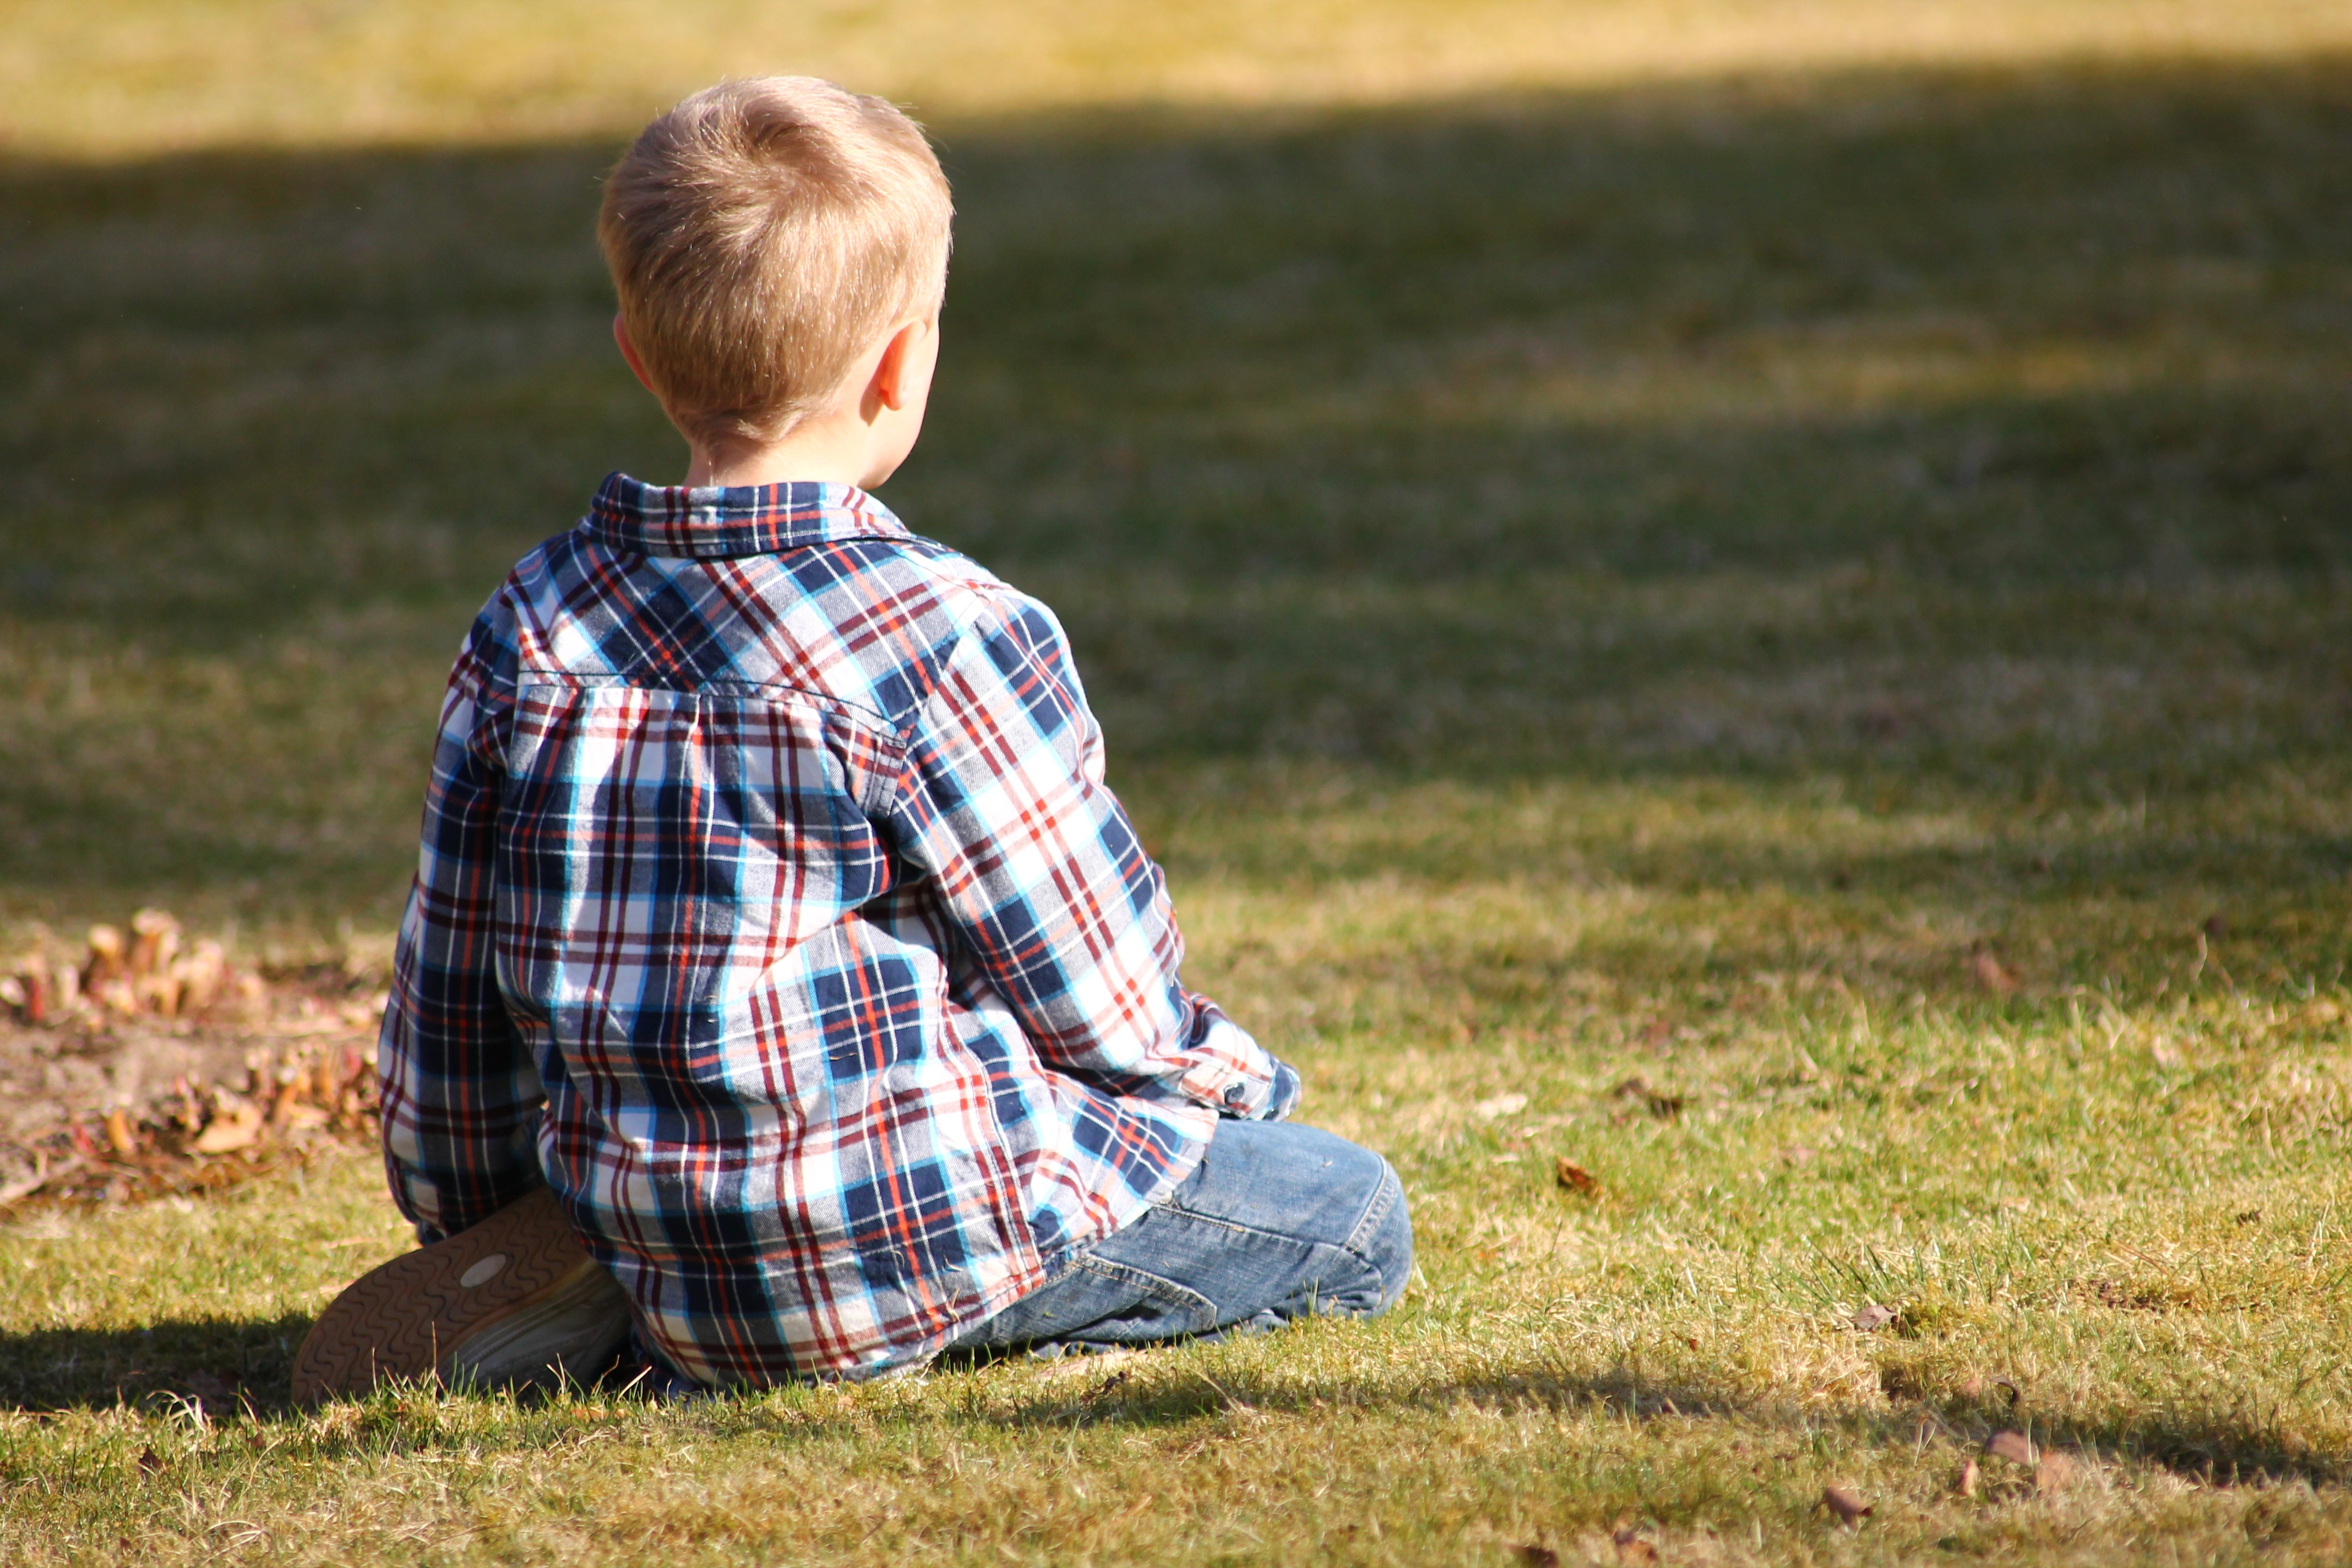
tree, nature, grass, people, plant, sun, field, lawn, photography, meadow, play, boy, kid, male, standing, pattern, young, spring, sitting, child, plaid, fun, happiness, grassland, infant, toddler, photograph, portrait photography, grass family